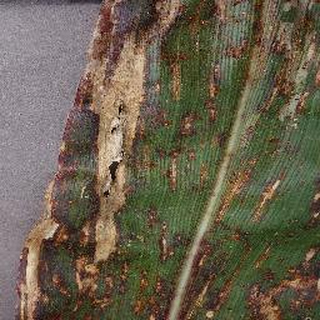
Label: corn_cercospora_leaf_spot